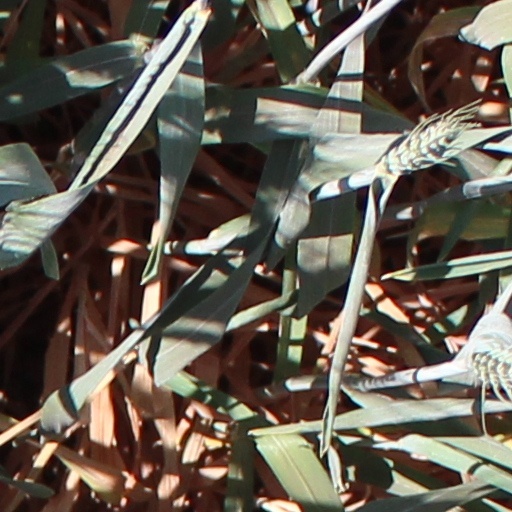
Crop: wheat